Anti-ship ballistic missile

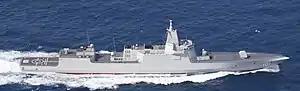
Chinese Type 055 destroyer

China has inducted the world's first operational anti-ship ballistic missile, a "carrier killer" capable of carrying both conventional and nuclear warheads, known as the DF-21D. In 2010, it was reported that China had entered the DF-21D into its early operational stage for deployment.